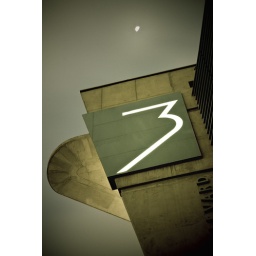
a modern office building in johannesburg